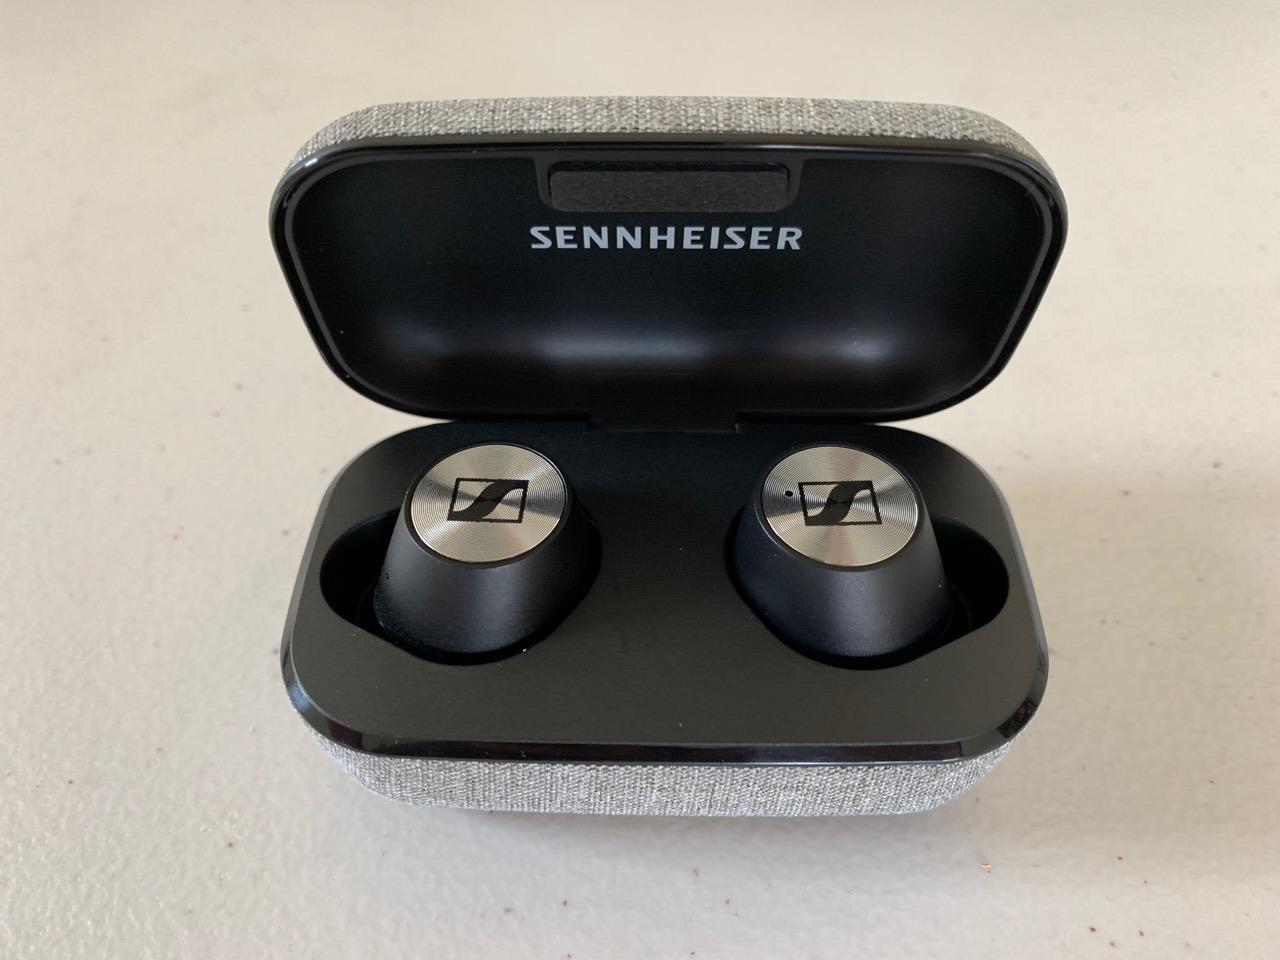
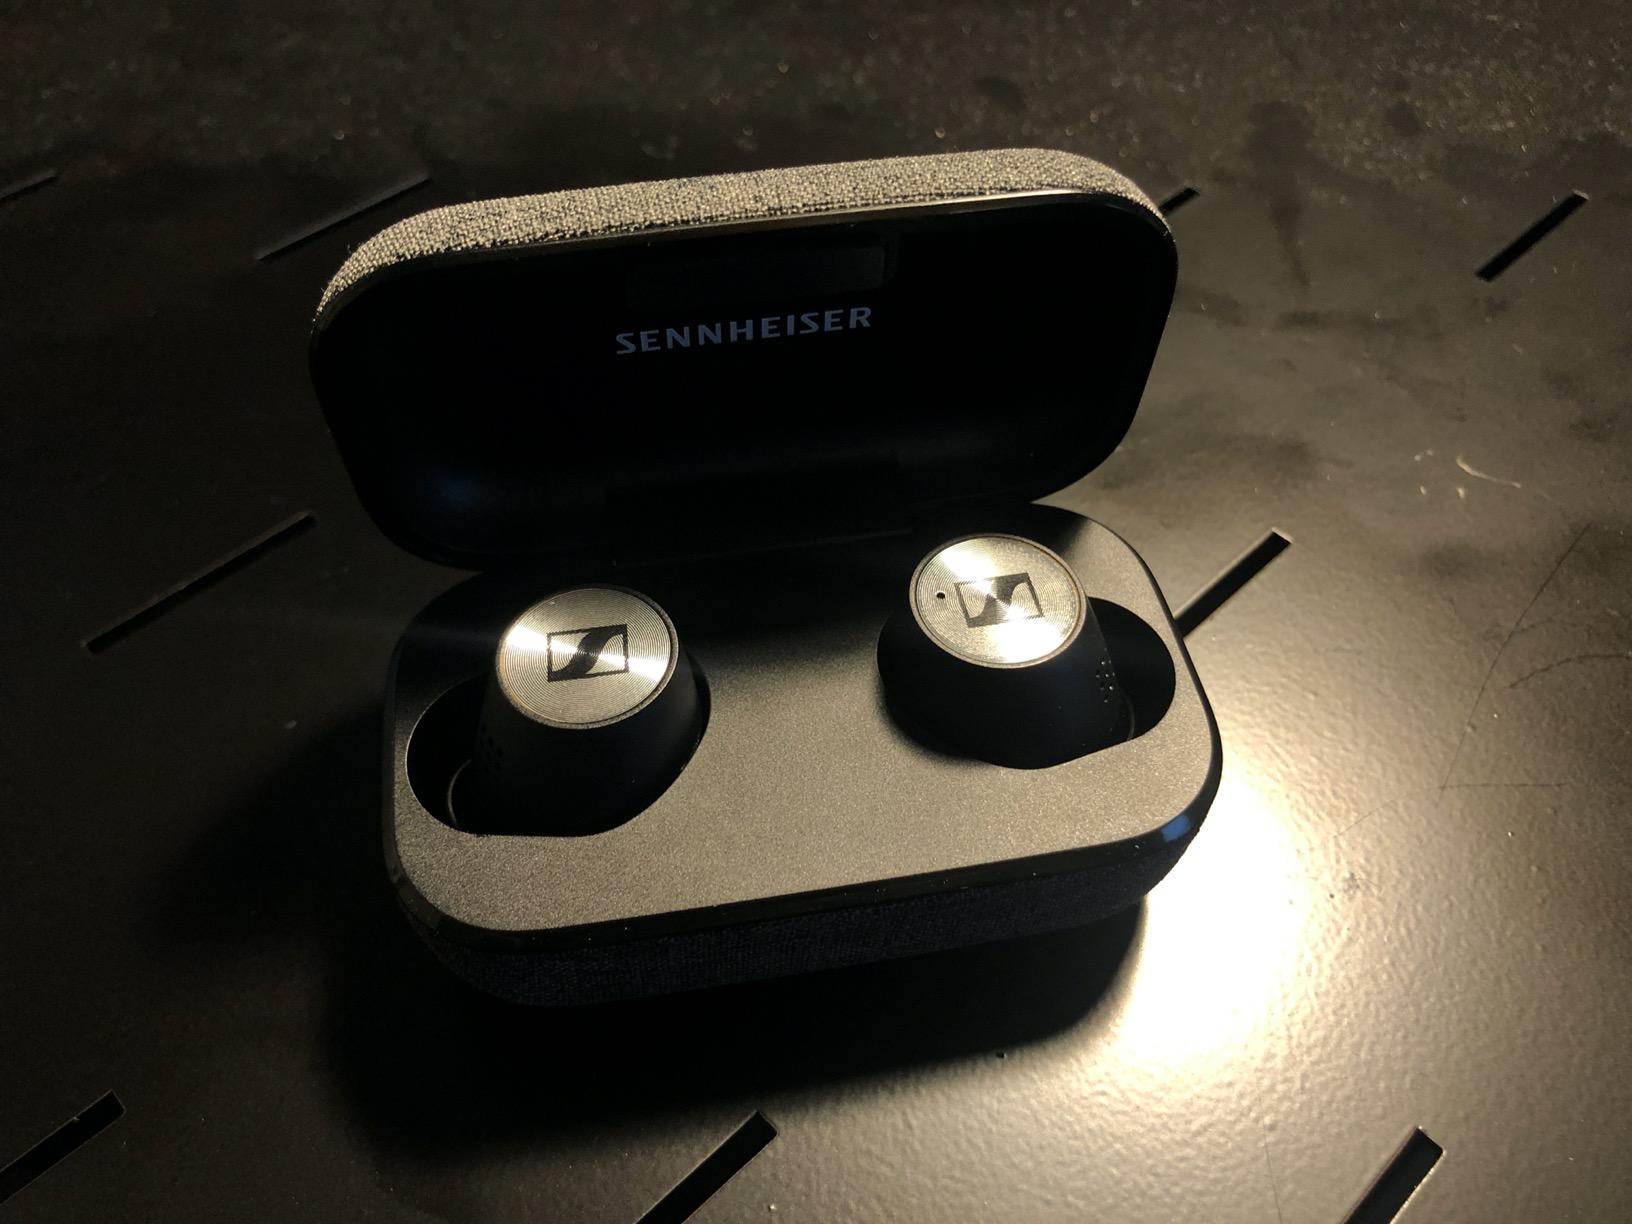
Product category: earbuds
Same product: no